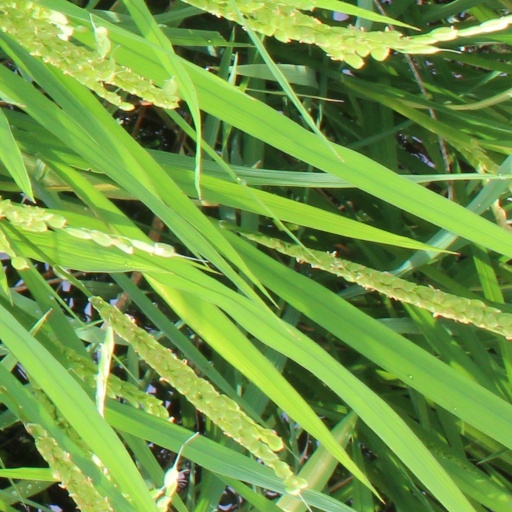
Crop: rice